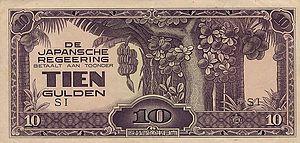
La monnaie d'invasion japonaise, officiellement connue sous le nom de Billets de la Banque de développement du Sud, désigne la monnaie émise par les autorités militaires japonaises en remplacement de la monnaie locale après la conquête de colonies et autres États durant la Seconde Guerre mondiale.